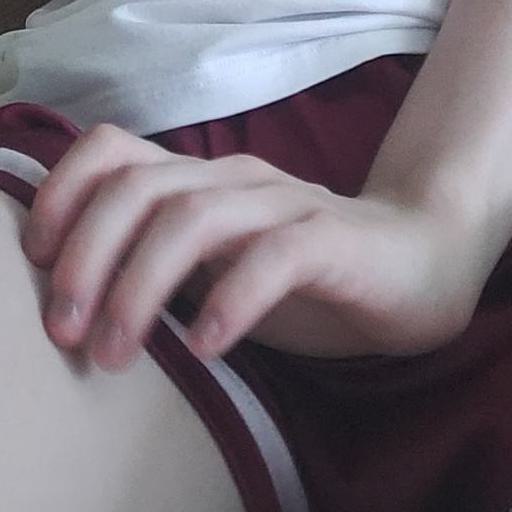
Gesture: no_gesture